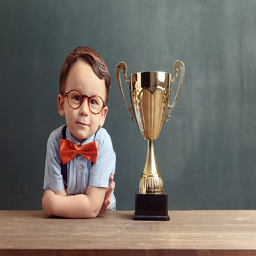
little boy smiling with a golden trophy